Becoming Redwood

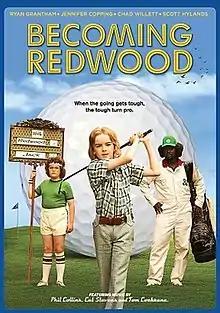
Promotional poster

Becoming Redwood is a 2012 Canadian film written and directed by Jesse James Miller, and starring Ryan Grantham, Jennifer Copping, and Chad Willett. In the film, 11-year-old Redwood (Grantham) believes he can bring his parents back together by beating Jack Nicklaus at the 1975 Masters golf tournament.